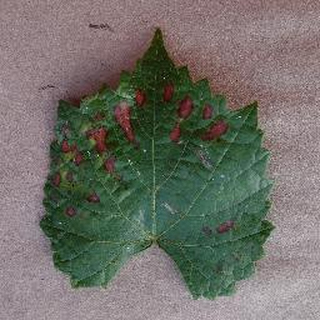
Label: grape_esca_black_measles